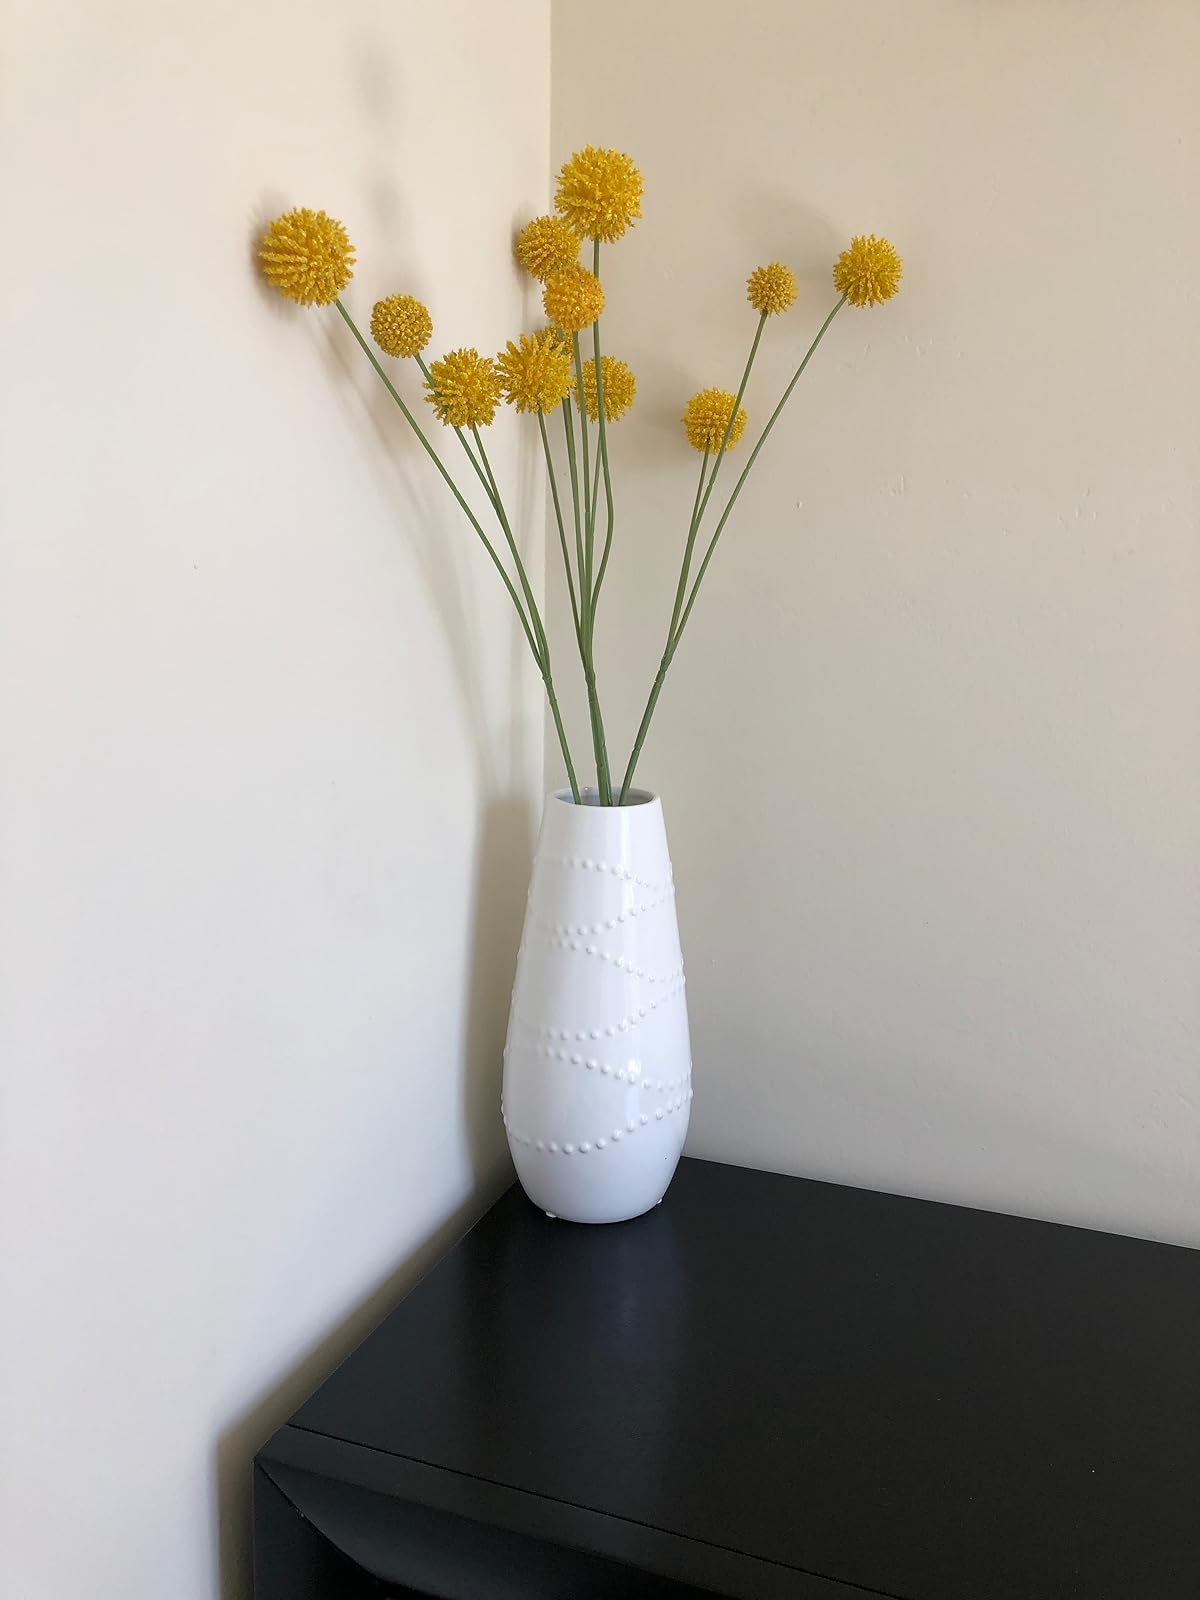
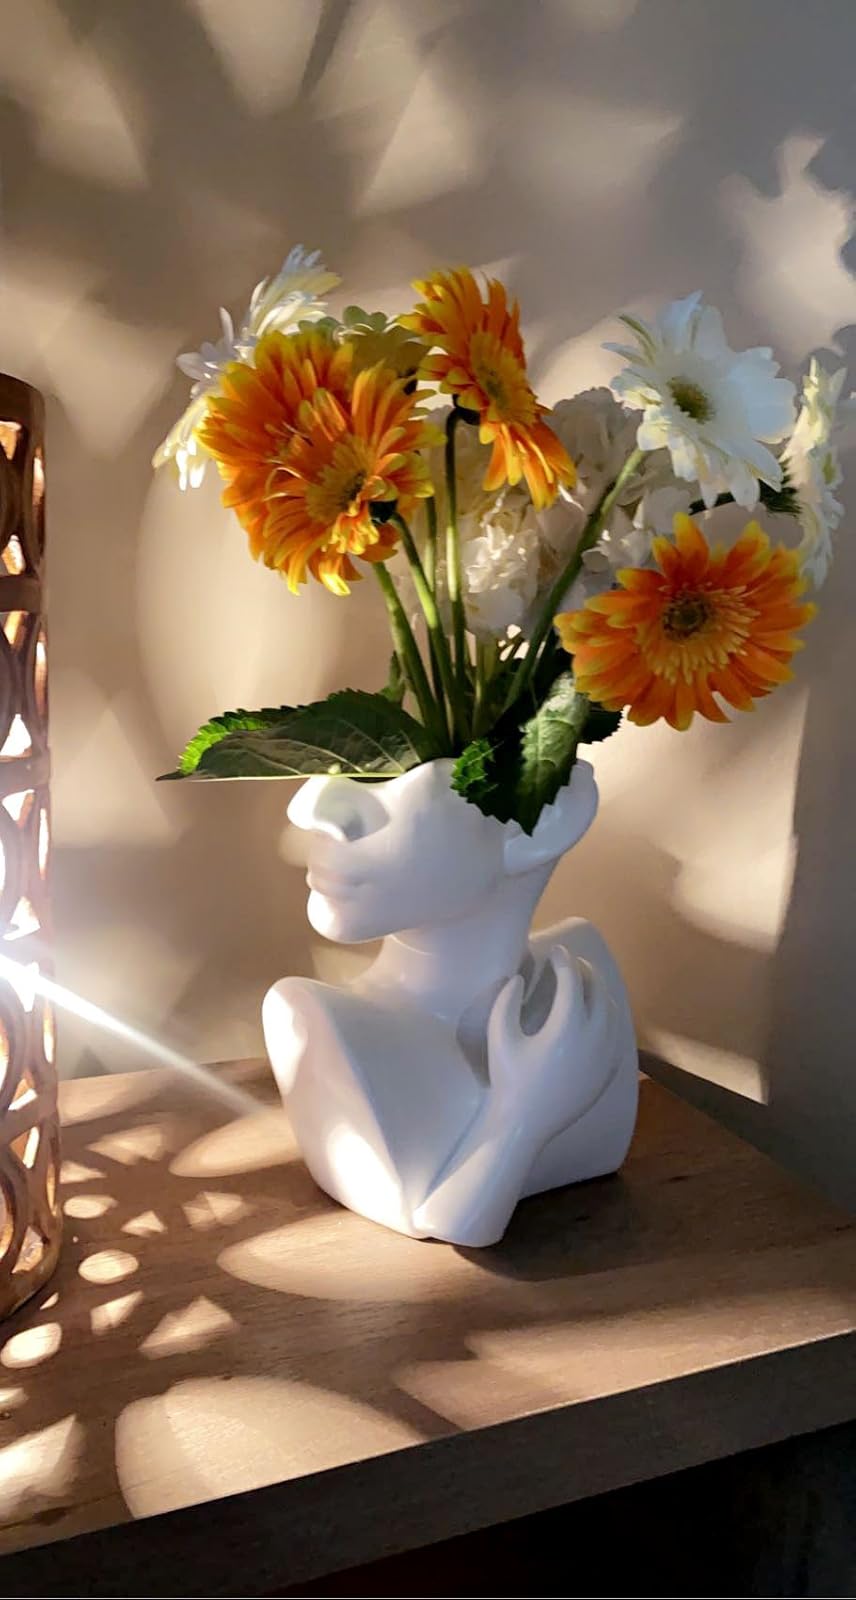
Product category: vase
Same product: no